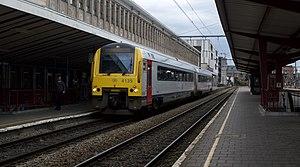
La gare de Hasselt est une gare ferroviaire belge de la ligne 34, de Liège à Hasselt, située à proximité du centre-ville de Hasselt, en Région flamande dans la province de Limbourg.